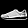
Label: Sneaker